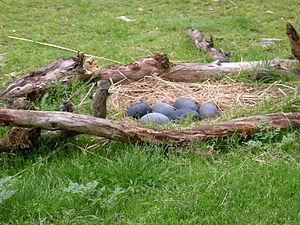
L’Émeu d’Australie est la seule espèce encore vivante de nos jours de la famille des dromaiidés. Pouvant atteindre deux mètres de haut, c'est aussi, par sa taille, le deuxième plus grand oiseau du monde actuel derrière les deux autruches. Cet oiseau brun, au plumage original, est commun sur presque tout le territoire australien bien qu'il évite les régions trop densément peuplées, les zones trop humides ou trop sèches. Il peut voyager sur de grandes distances d'un bon pas et si besoin courir à 55 km/h. Ce sont des oiseaux nomades capables de parcourir de nombreux kilomètres à la recherche d'une nourriture variée à base de plantes et d'insectes.